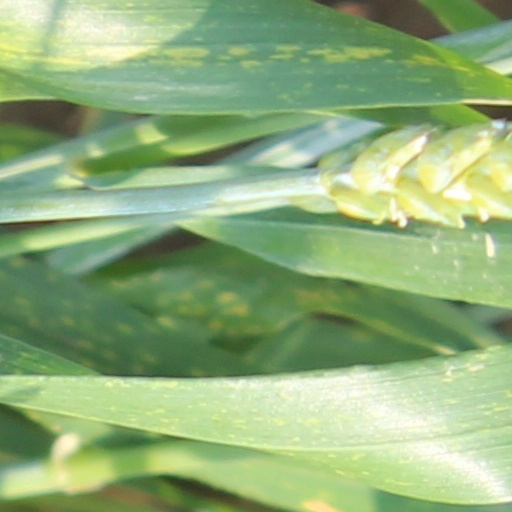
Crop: wheat